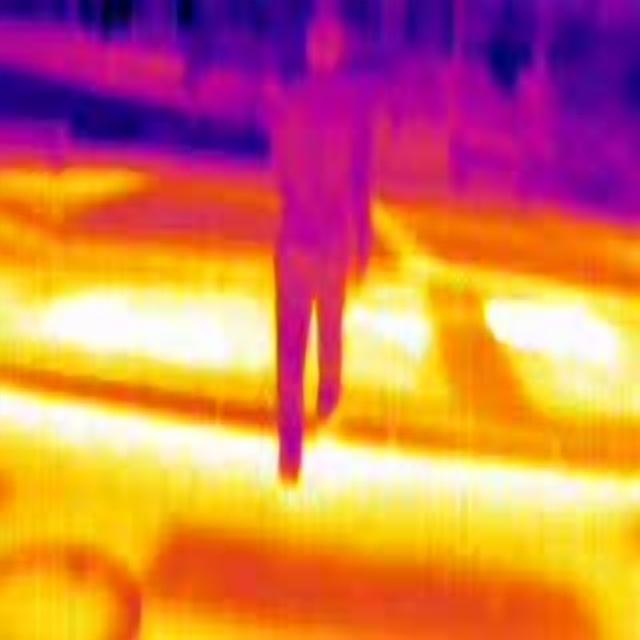
Detected objects:
label: person